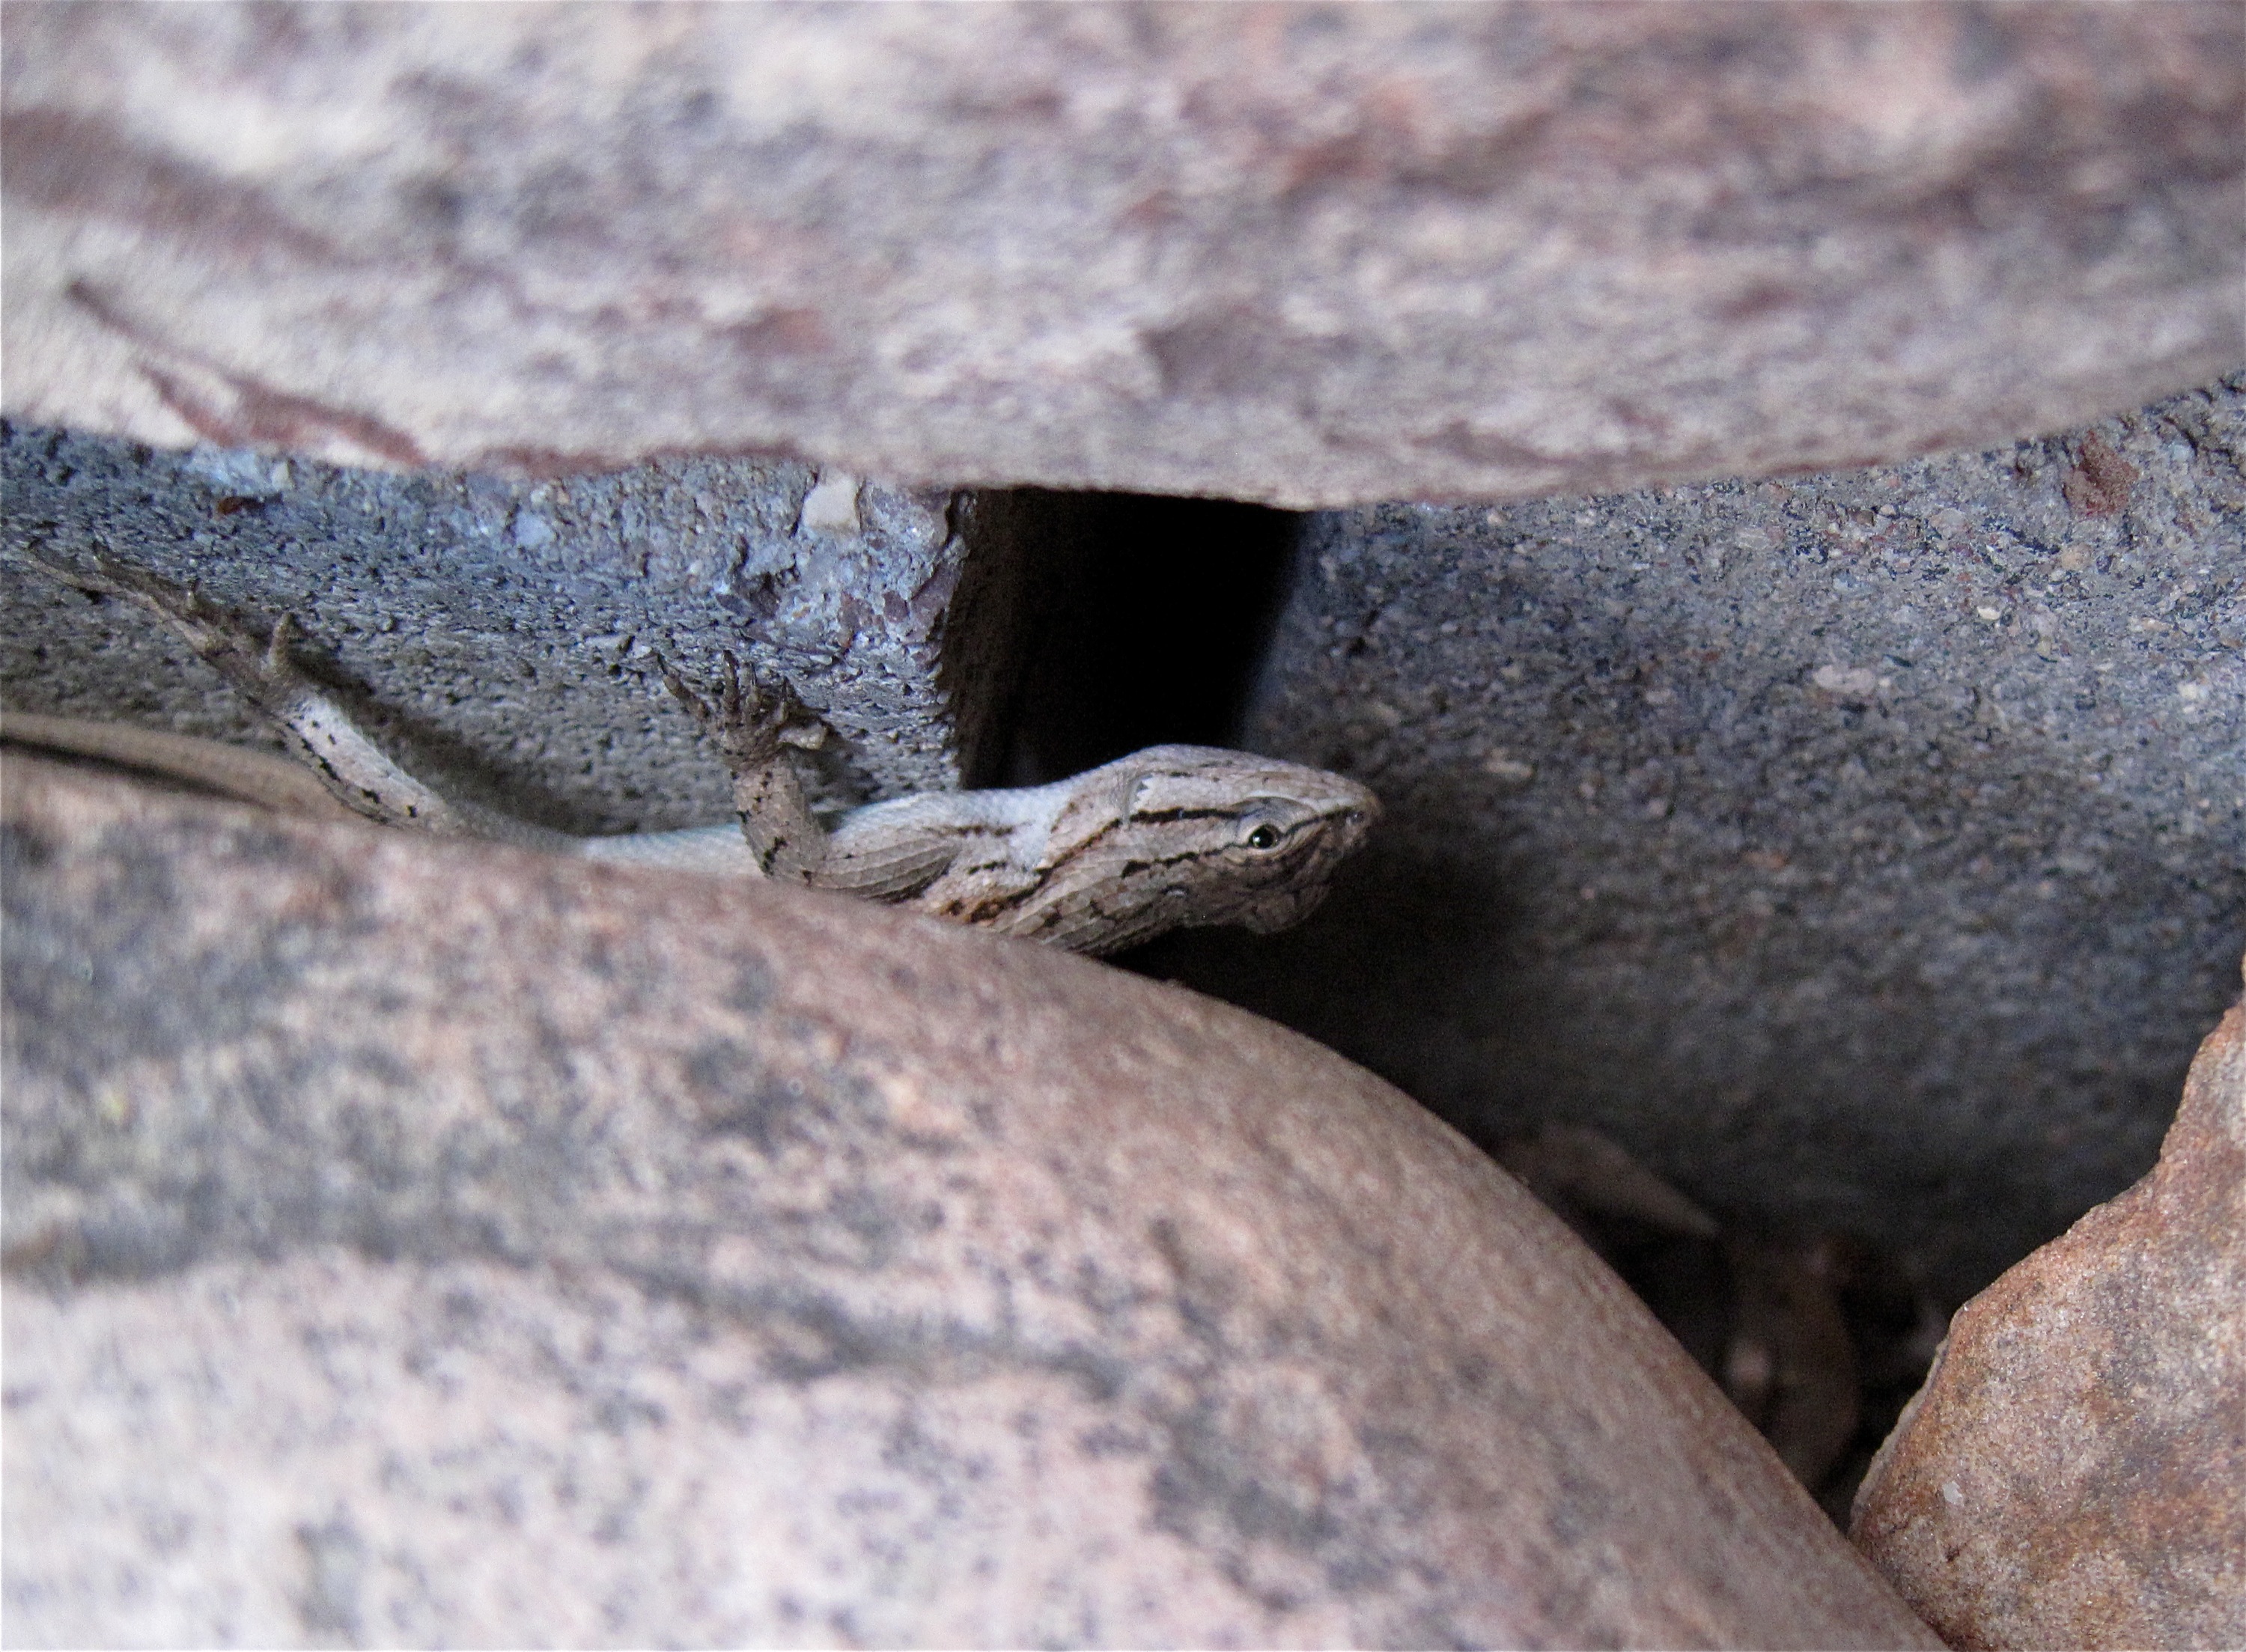
rock, wood, wildlife, soil, reptile, fauna, material, close up, 2009365, macro photography